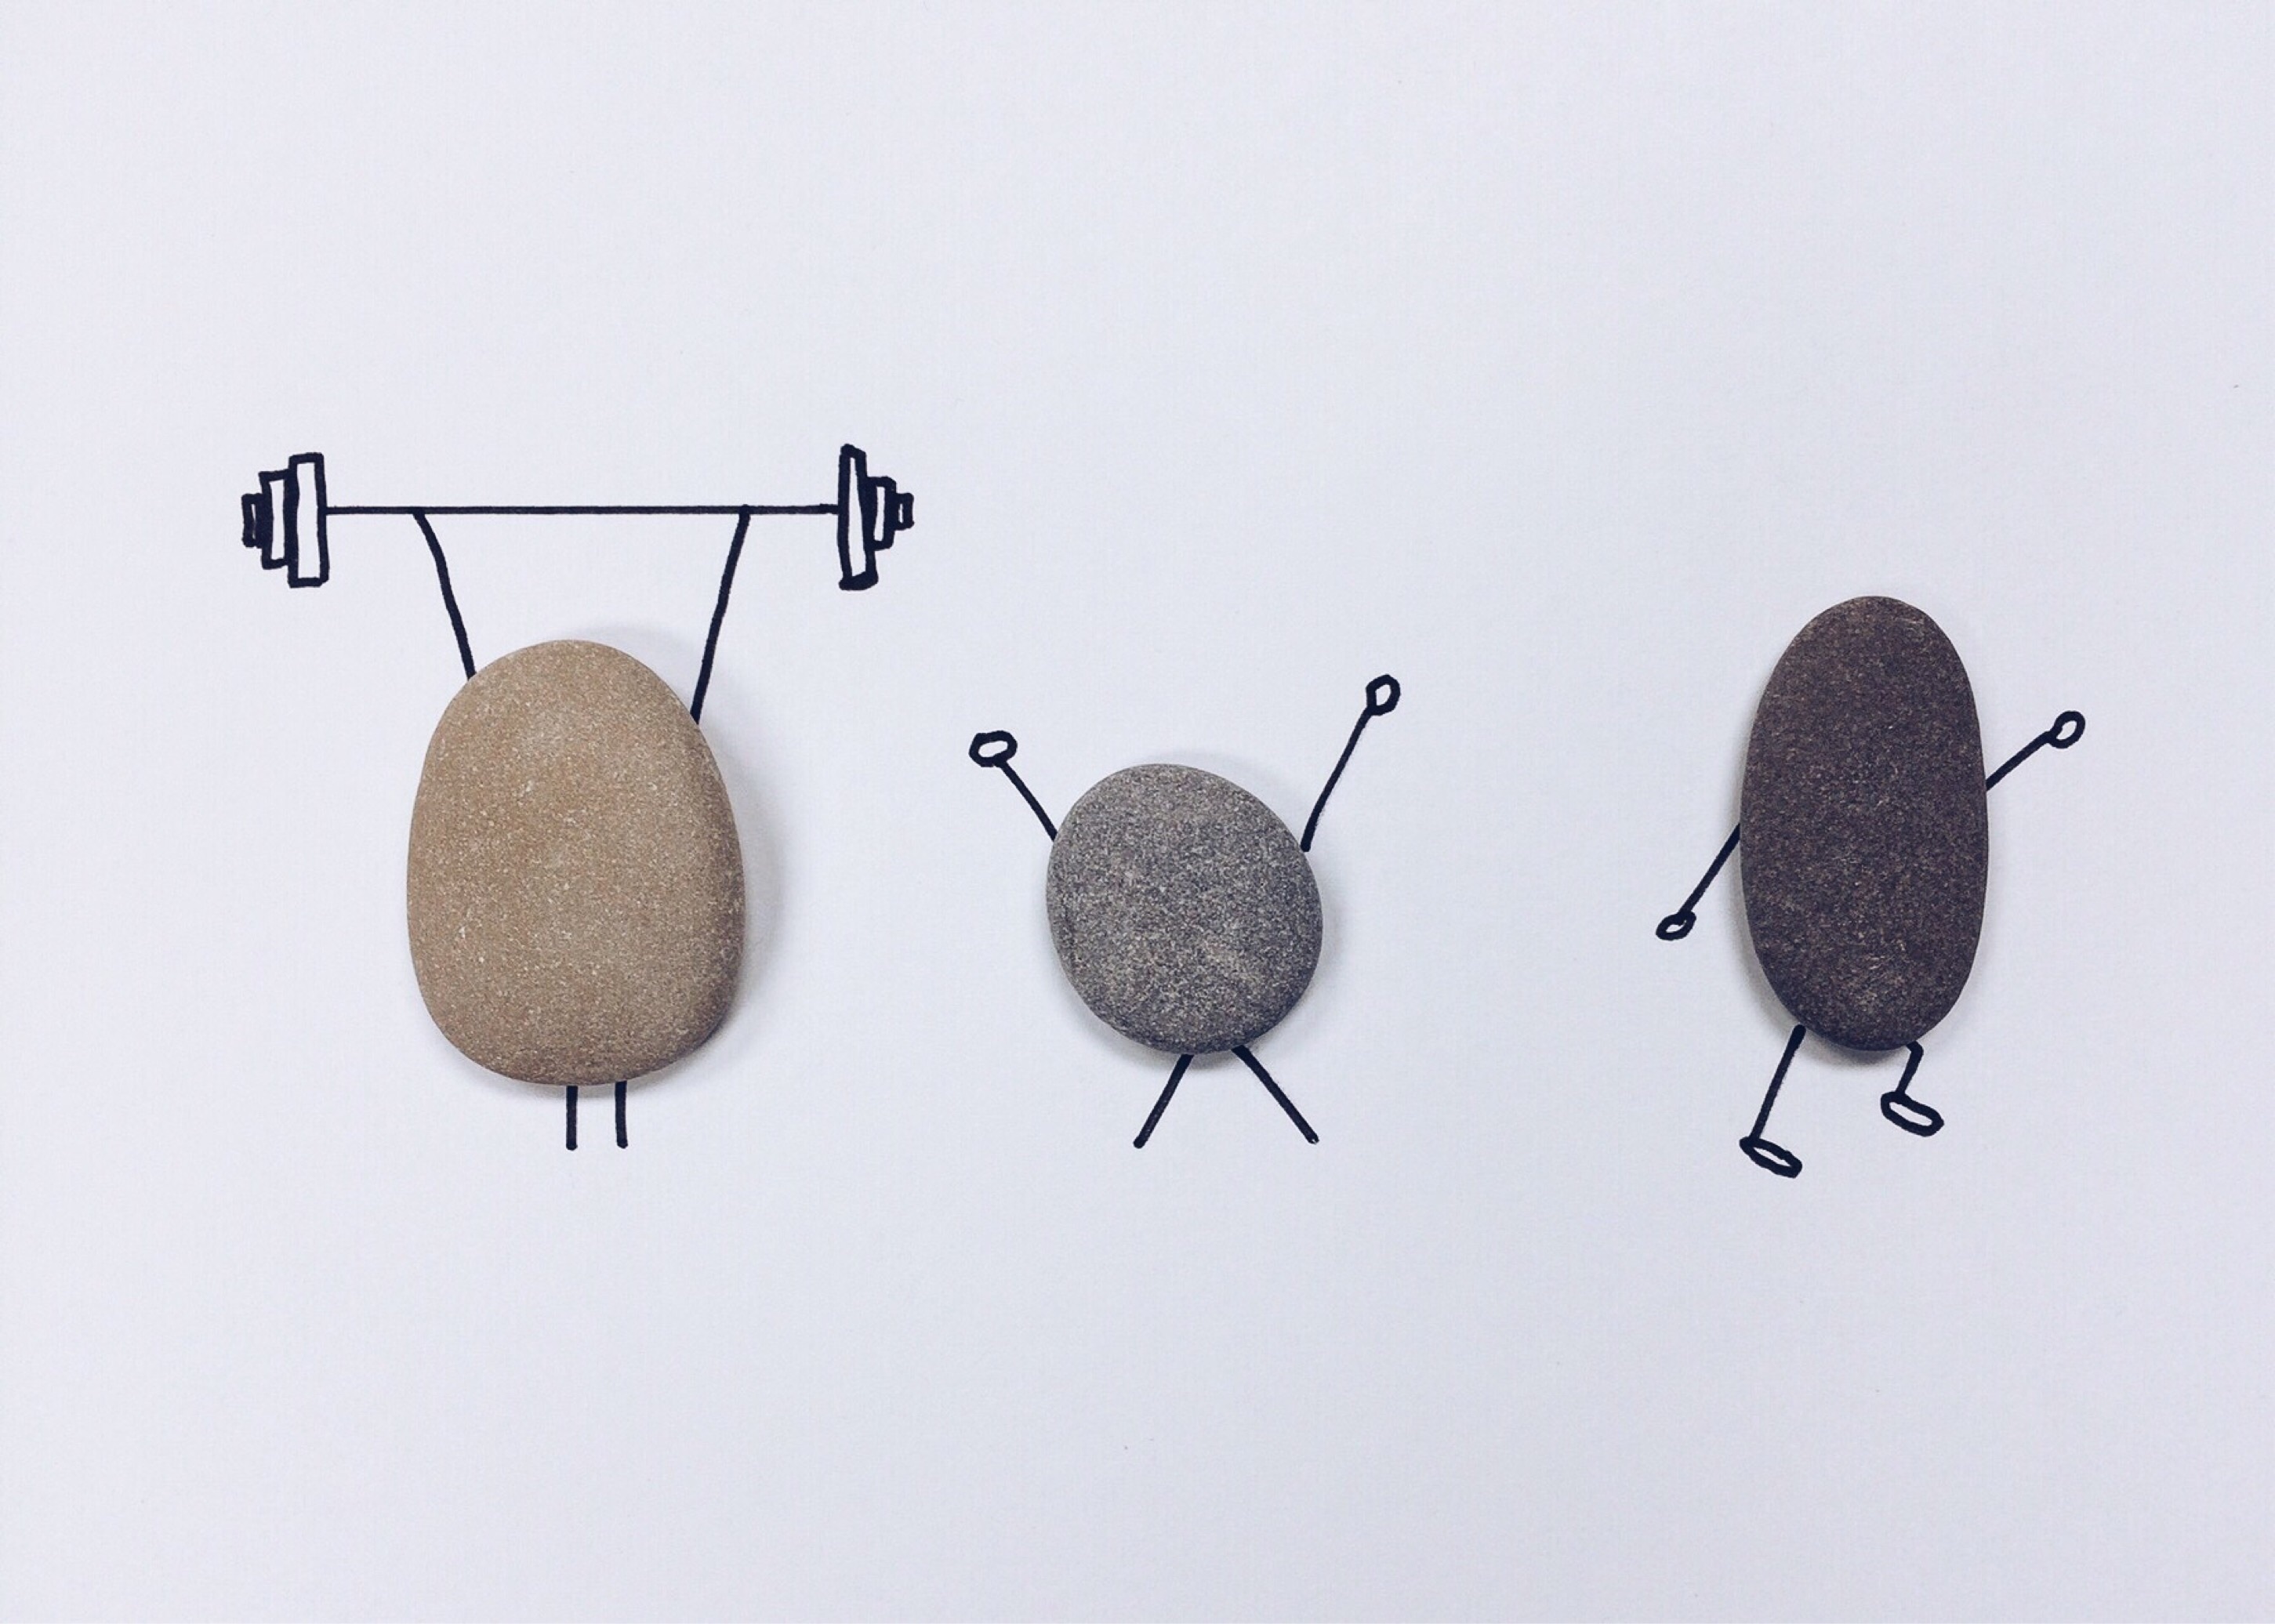
rock, craft, fauna, fitness, workout, invertebrate, art, illustration, wellness